Randy Blythe manslaughter case

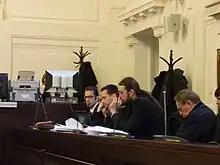
Randy Blythe with his defense team

Another witness who had attended the concert at the rear of the crowd testified that Blythe's behavior was standard to metal concerts, saying that metal bands always put on angry and tough acts and the concert at issue was no exception. She said that it was evident that Blythe did not want any fans on the stage. Neither the two nor any other witness who took the stand that day gave a testimony as to the moment of Nosek's fall at the end of the concert.